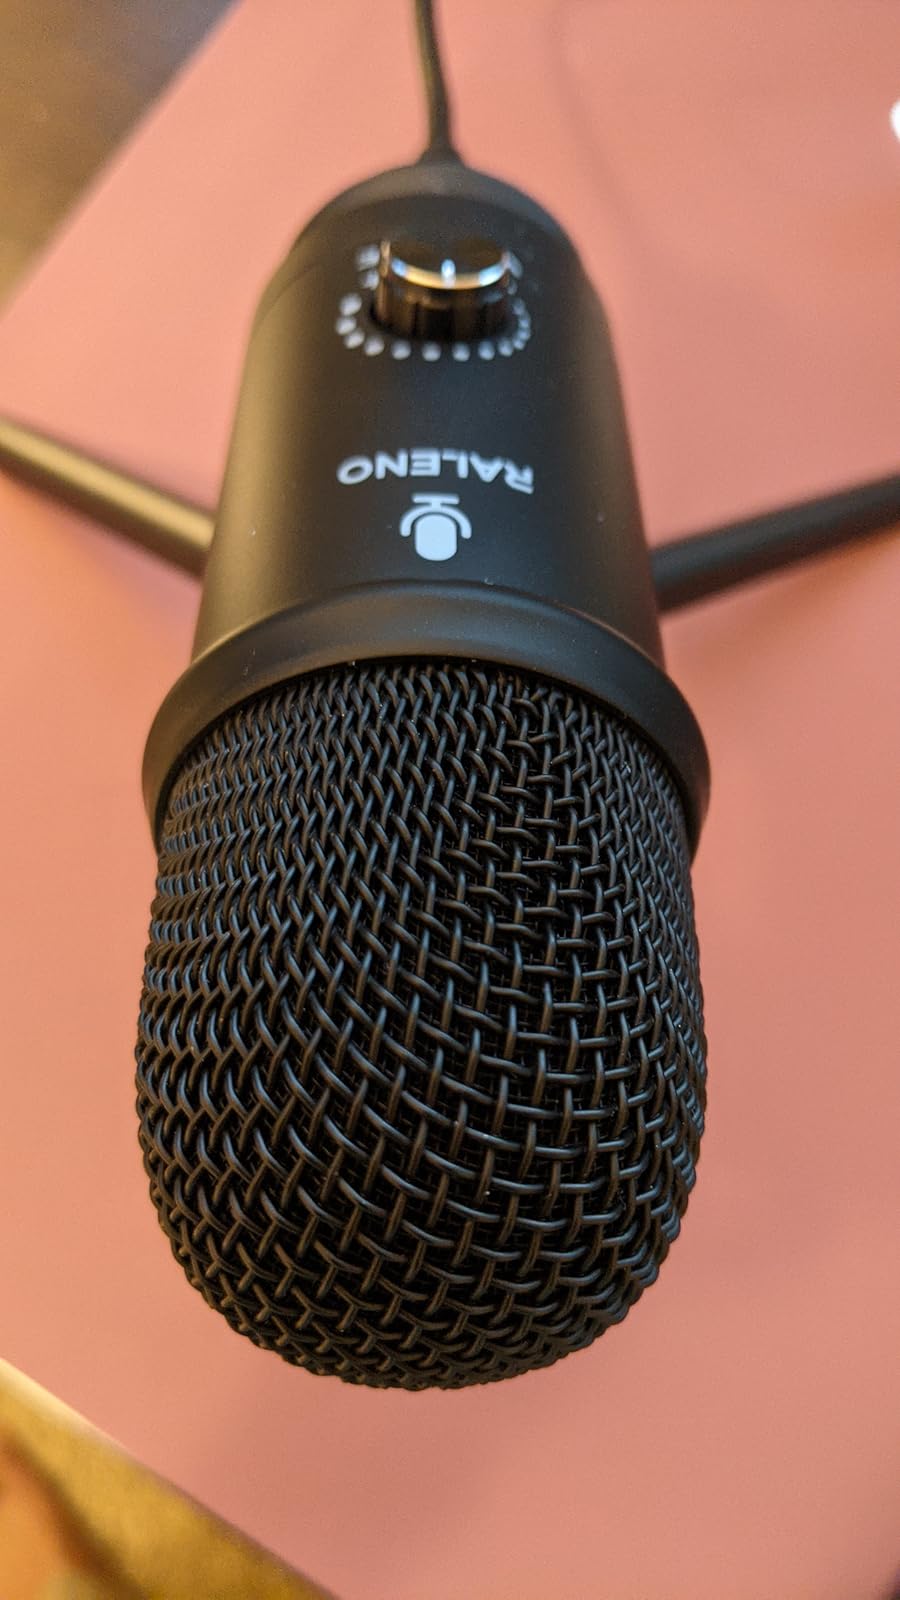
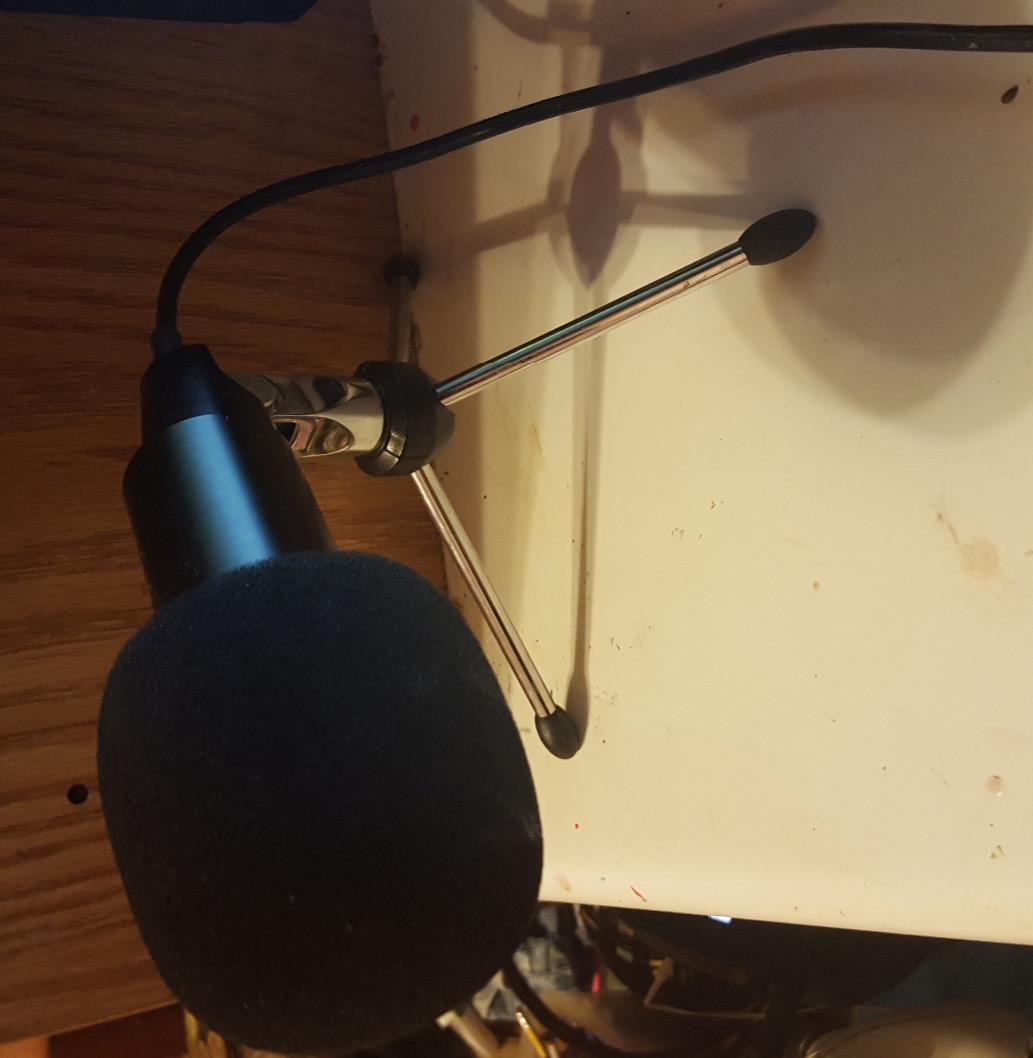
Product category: microphone
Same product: no